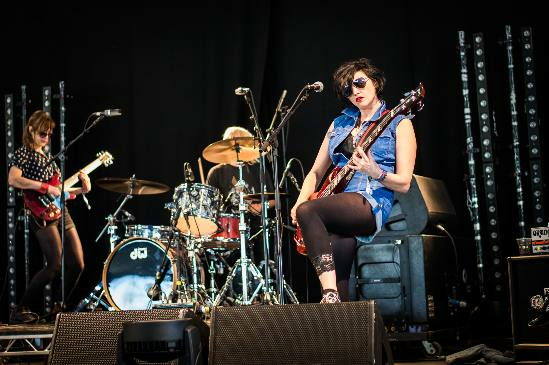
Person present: Yes